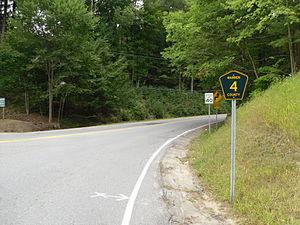
Le comté de Warren est l'un des 62 comtés de l'État de New York, aux États-Unis. Son siège est Queensbury.